Henry Luyten

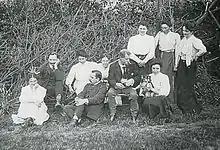
Henry Luyten:seated, center; Charles Lesaar:2nd from left

In the period from 1886 to 1887 Luyten resided in the Borinage, a coalmining area in the south of Belgium where the working and living conditions of the miners were appalling. Here he witnessed the great strike and its bloody suppression. In response, he painted the triptych "The Strike" on which he worked until 1893. The painting (international title: "Struggle for Life") measures . The painting on the right-hand panel is called "After the uprising" and the left-hand panel is called "Misery".